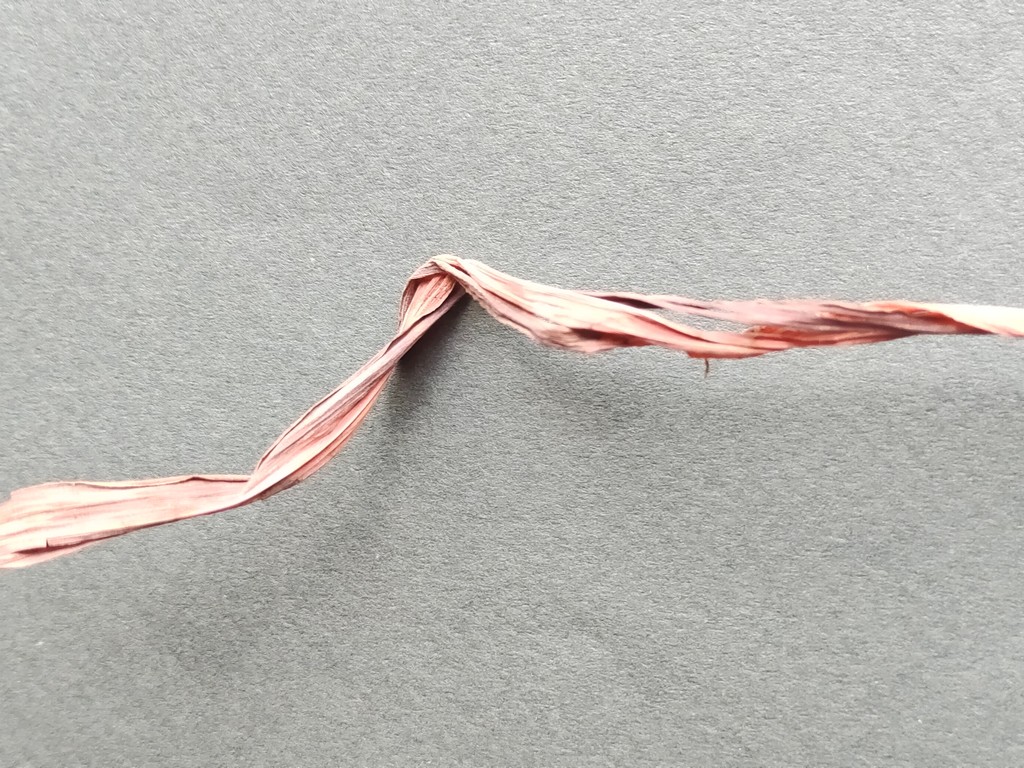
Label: Dried